They Call Her Cleopatra Wong

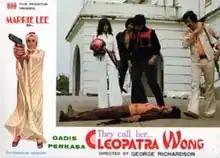
Movie poster

They Call Her... Cleopatra Wong (also known as Cleopatra Wong and Female Big Boss) is a 1978 Philippine-Singaporean international co-production film directed by Bobby A. Suarez and co-written by Suarez and Romeo N. Galang. It features the first adventure of Asian Interpol agent Cleopatra Wong, starring Marrie Lee in the title role, together with Franco Guerrero, Dante Varonna and George Estregan. The film, riding on the success of Hong Kong martial arts films of the era as well as the Cleopatra Jones, James Bond and superspy craze, details the adventures of the first and only Singaporean female Interpol agent. The film is reportedly listed by cult director Quentin Tarantino as among those that inspired him. Two sequels were filmed in the Philippines.